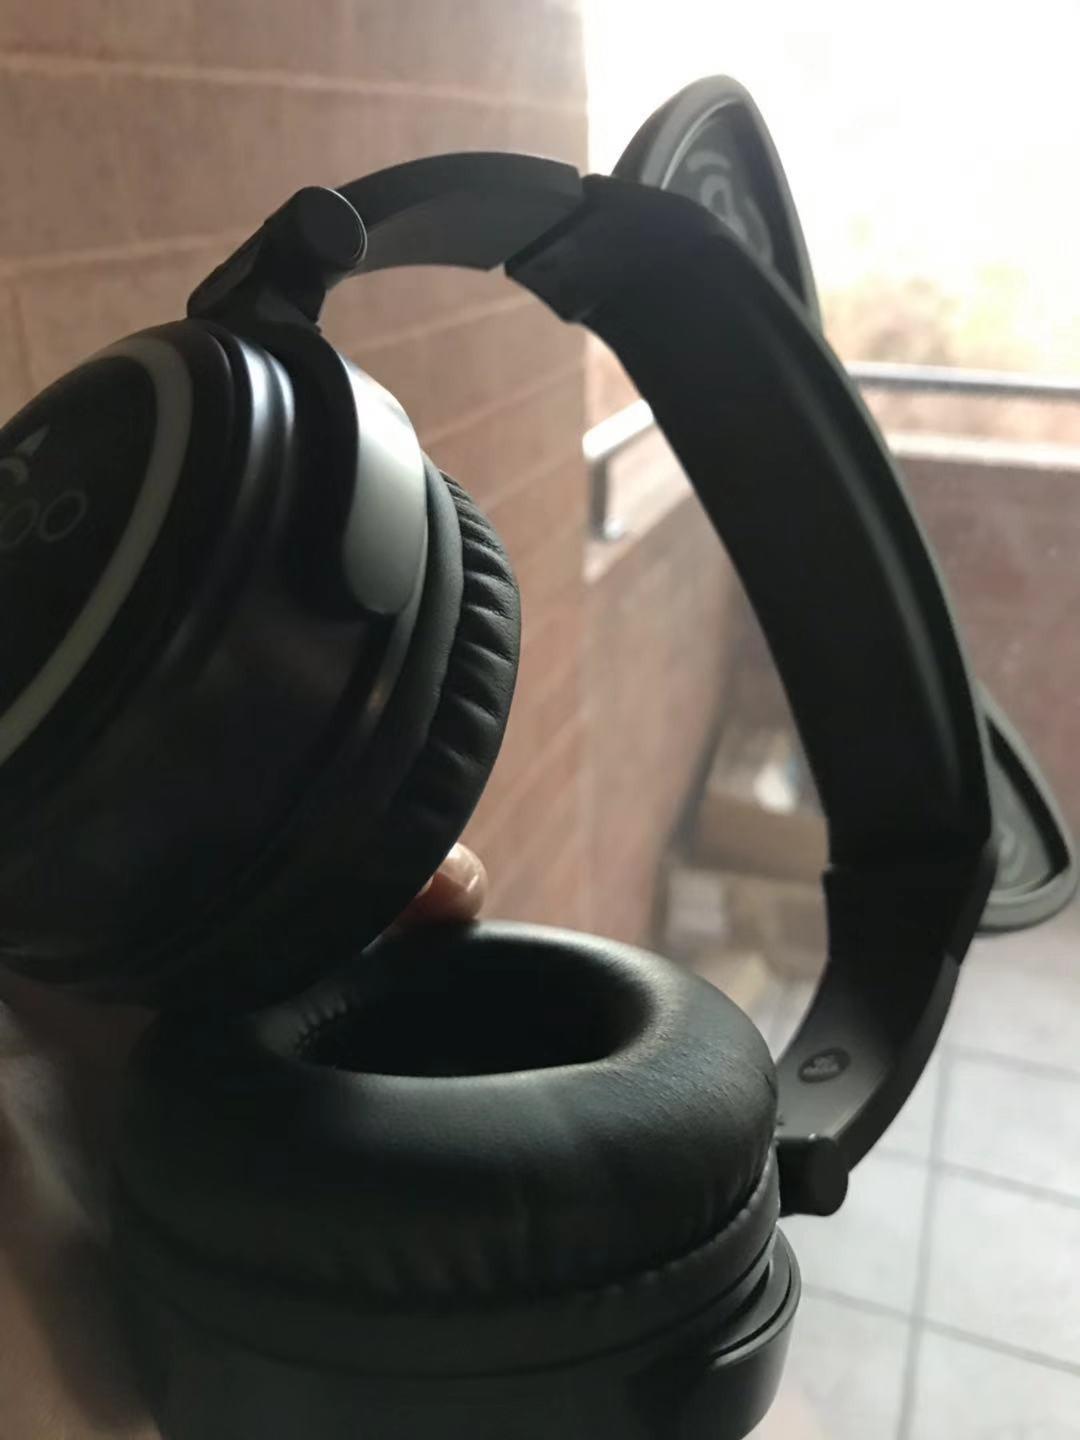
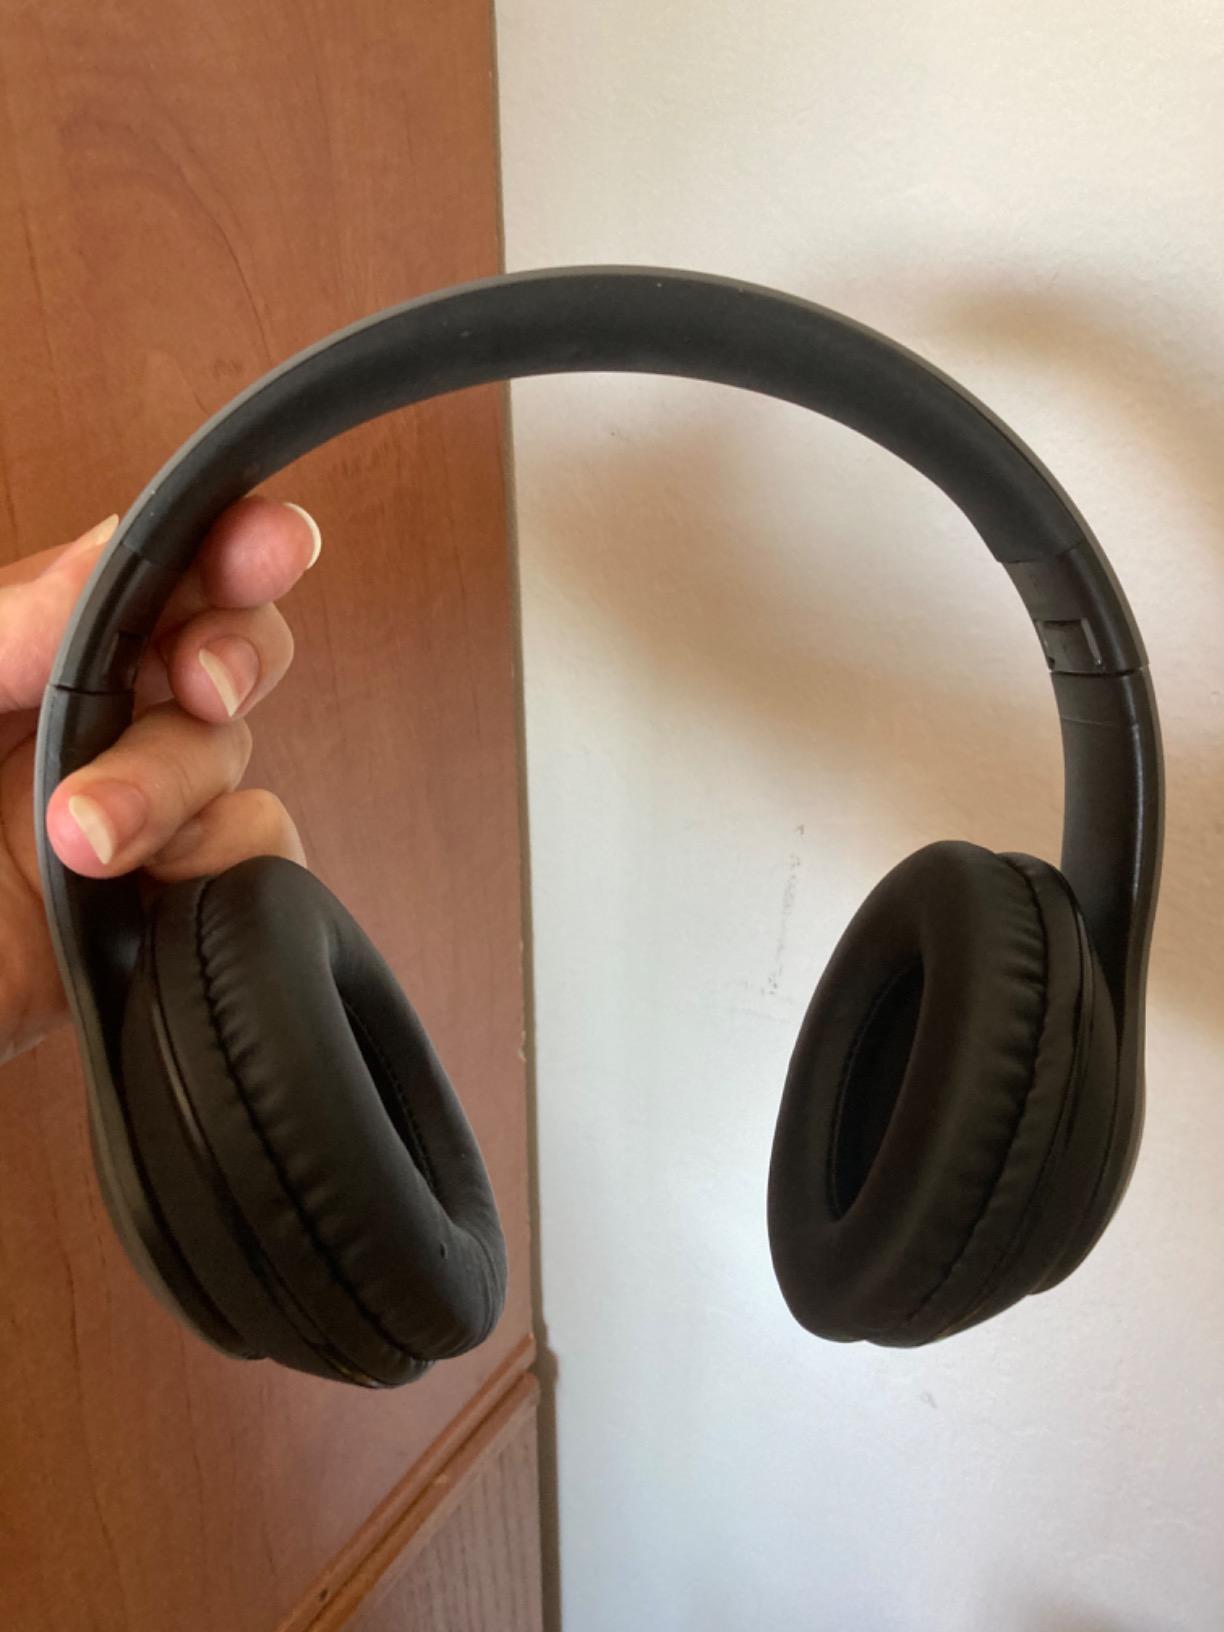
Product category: headphones
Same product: no